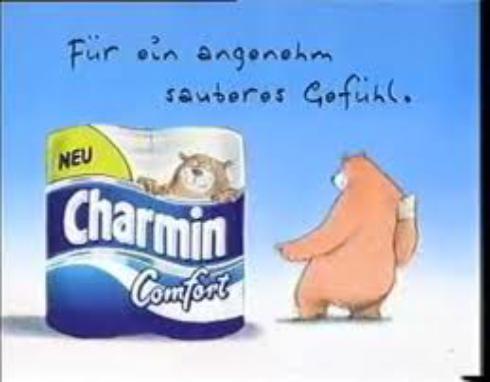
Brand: Charmin
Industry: Food